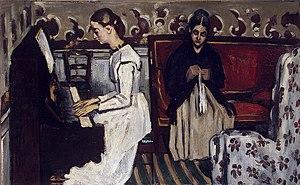
Paul Cézanne, ou Paul Cezanne, né le 19 janvier 1839 à Aix-en-Provence et mort le 22 octobre 1906 dans la même ville, est un peintre français, membre, un temps, du mouvement impressionniste, et considéré comme le précurseur du post-impressionnisme et du cubisme.
Cette liste de peintures de Paul Cézanne reste non exhaustive.